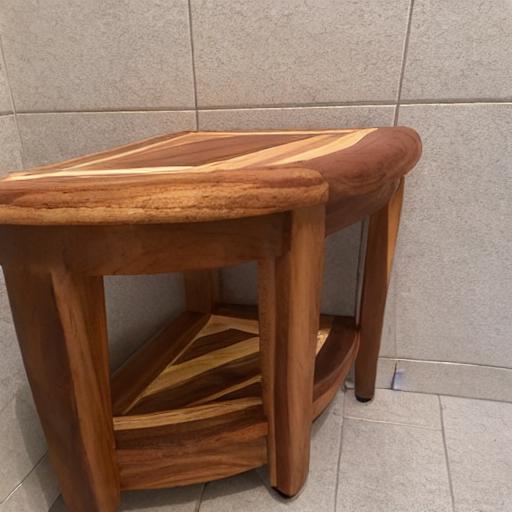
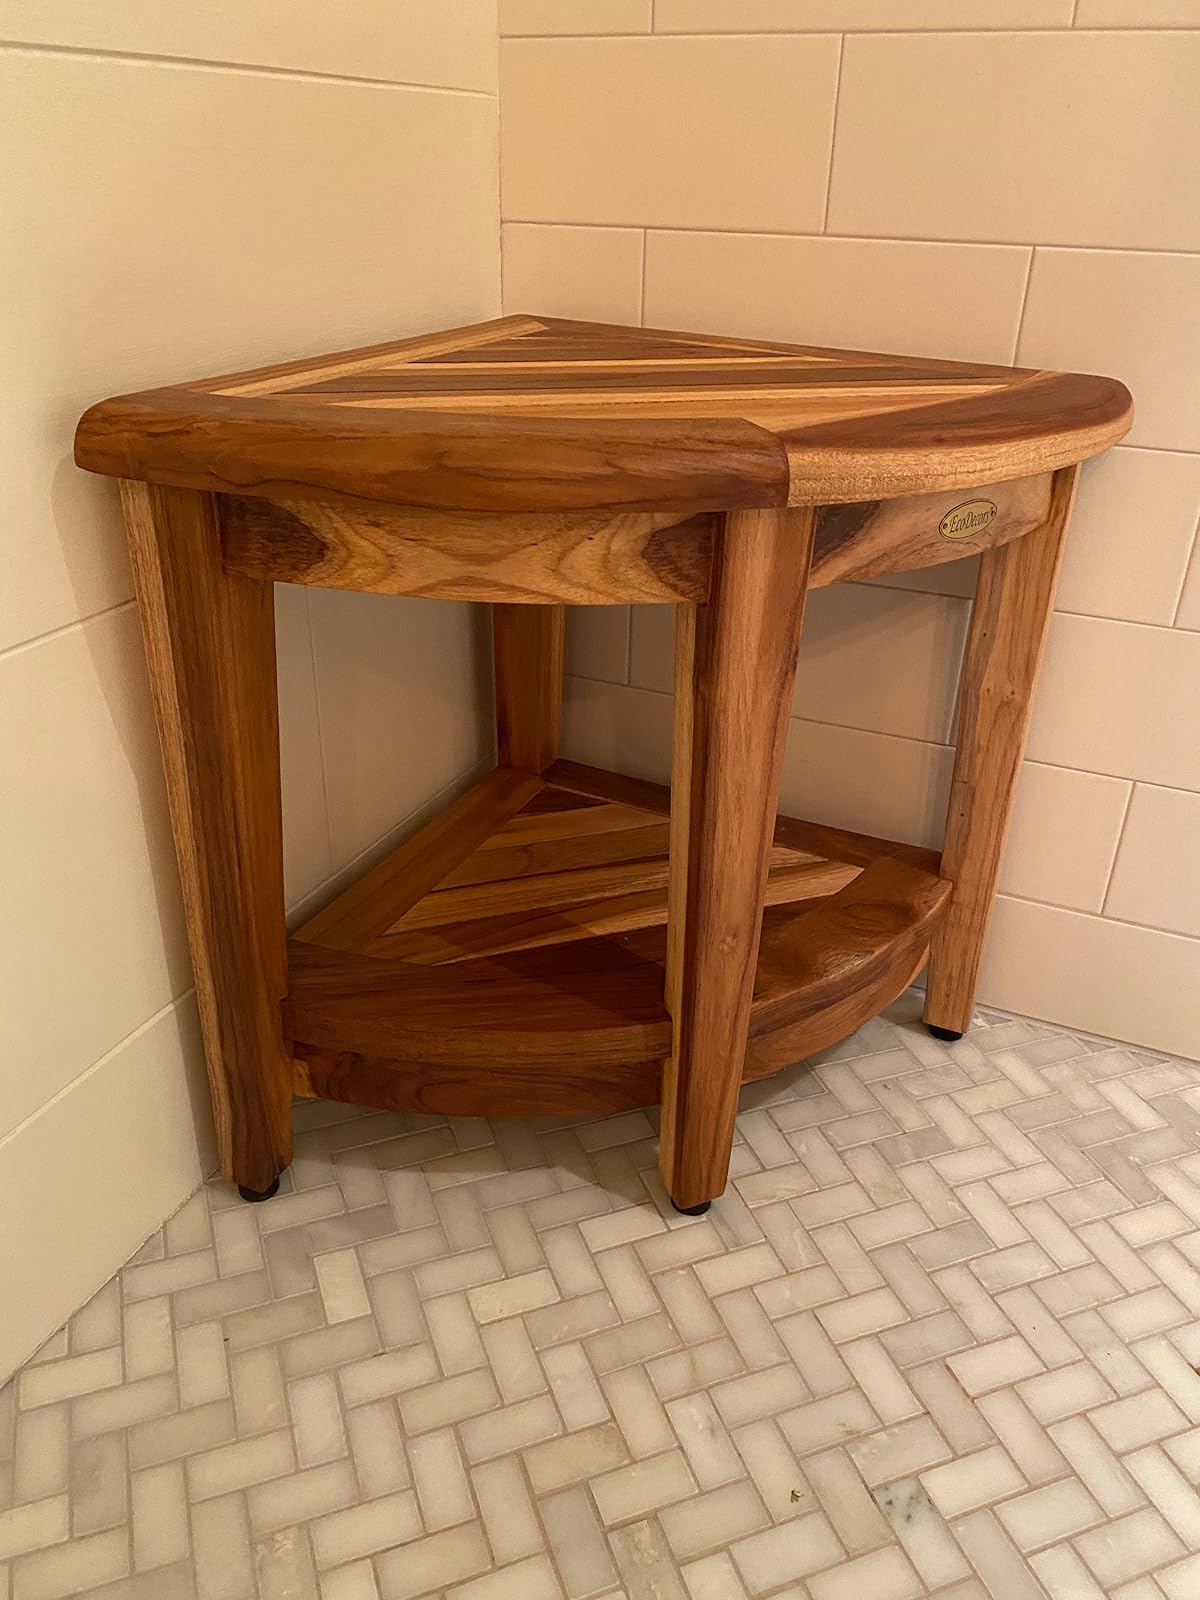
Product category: stool
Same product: no